Early modern European cuisine

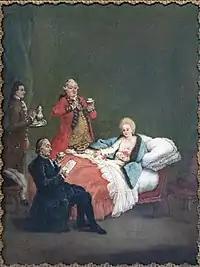
"The morning chocolate" by Pietro Longhi; Venice, 1775–1780.

Water as a neutral table beverage did not appear in Europe until well into the Industrial era, when efficient water purification could ensure safe drinking water. All but the poorest drank mildly alcoholic drinks on a daily basis, for every meal; wine in the south, beer in the north, east, and middle Europe. Both drinks came in many varieties, vintages, and at varying qualities. Those northerners who could afford to do so drank imported wines, and wine remained an integral part of the Eucharist, even for the poor. Ale had been the most common form of beer in England through most of the Middle Ages, but was mostly replaced with hopped beer from the Low Countries in the 16th century.